Land speed racing

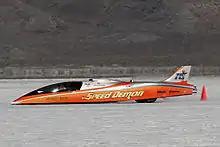
Poteet & Main, "Speed Demon" driven by George Poteet on the Bonneville Salt Flats in 2010

In 2008 Tom Burkland broke the piston-engined wheel-driven record for the flying mile, recording a speed of . He drove the Burkland family streamliner powered by two 450+ cubic inch-displacement supercharged Donovan engines (bought second-hand), with crankshafts bolted together nose-to-nose, running on methanol.